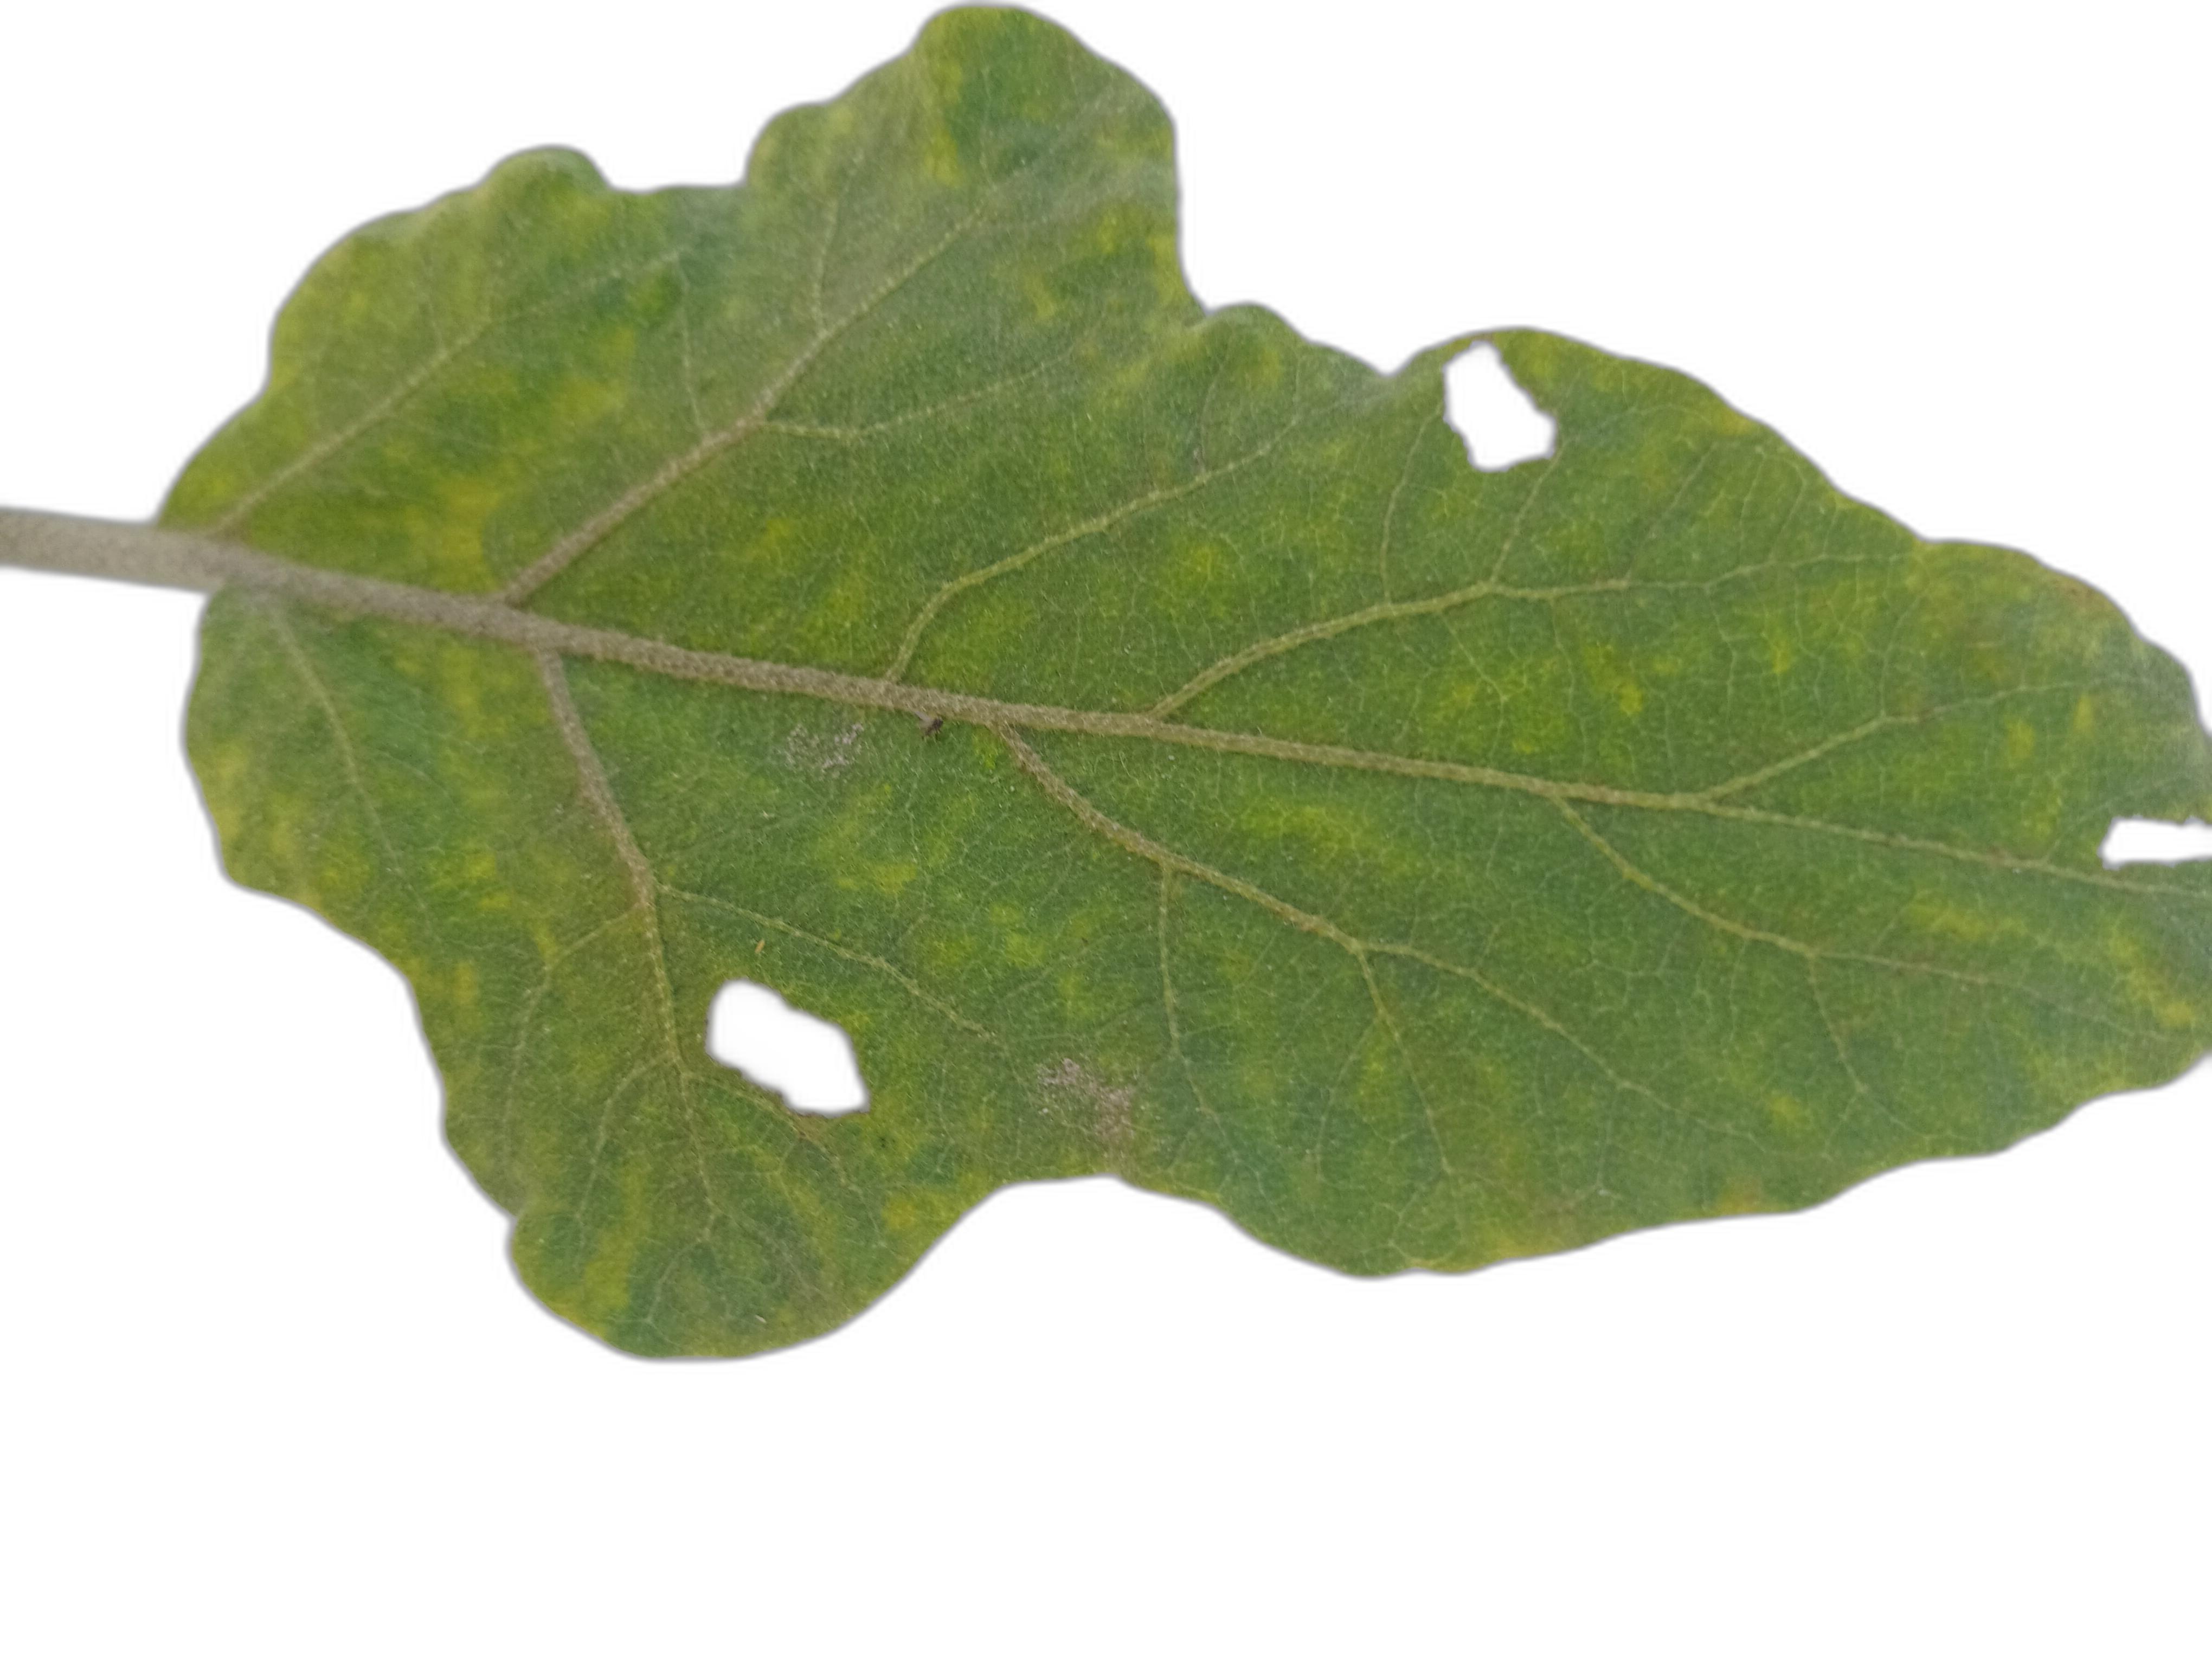
Label: Mosaic Virus Disease